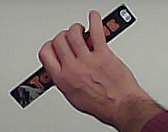
Product: toblerone_black